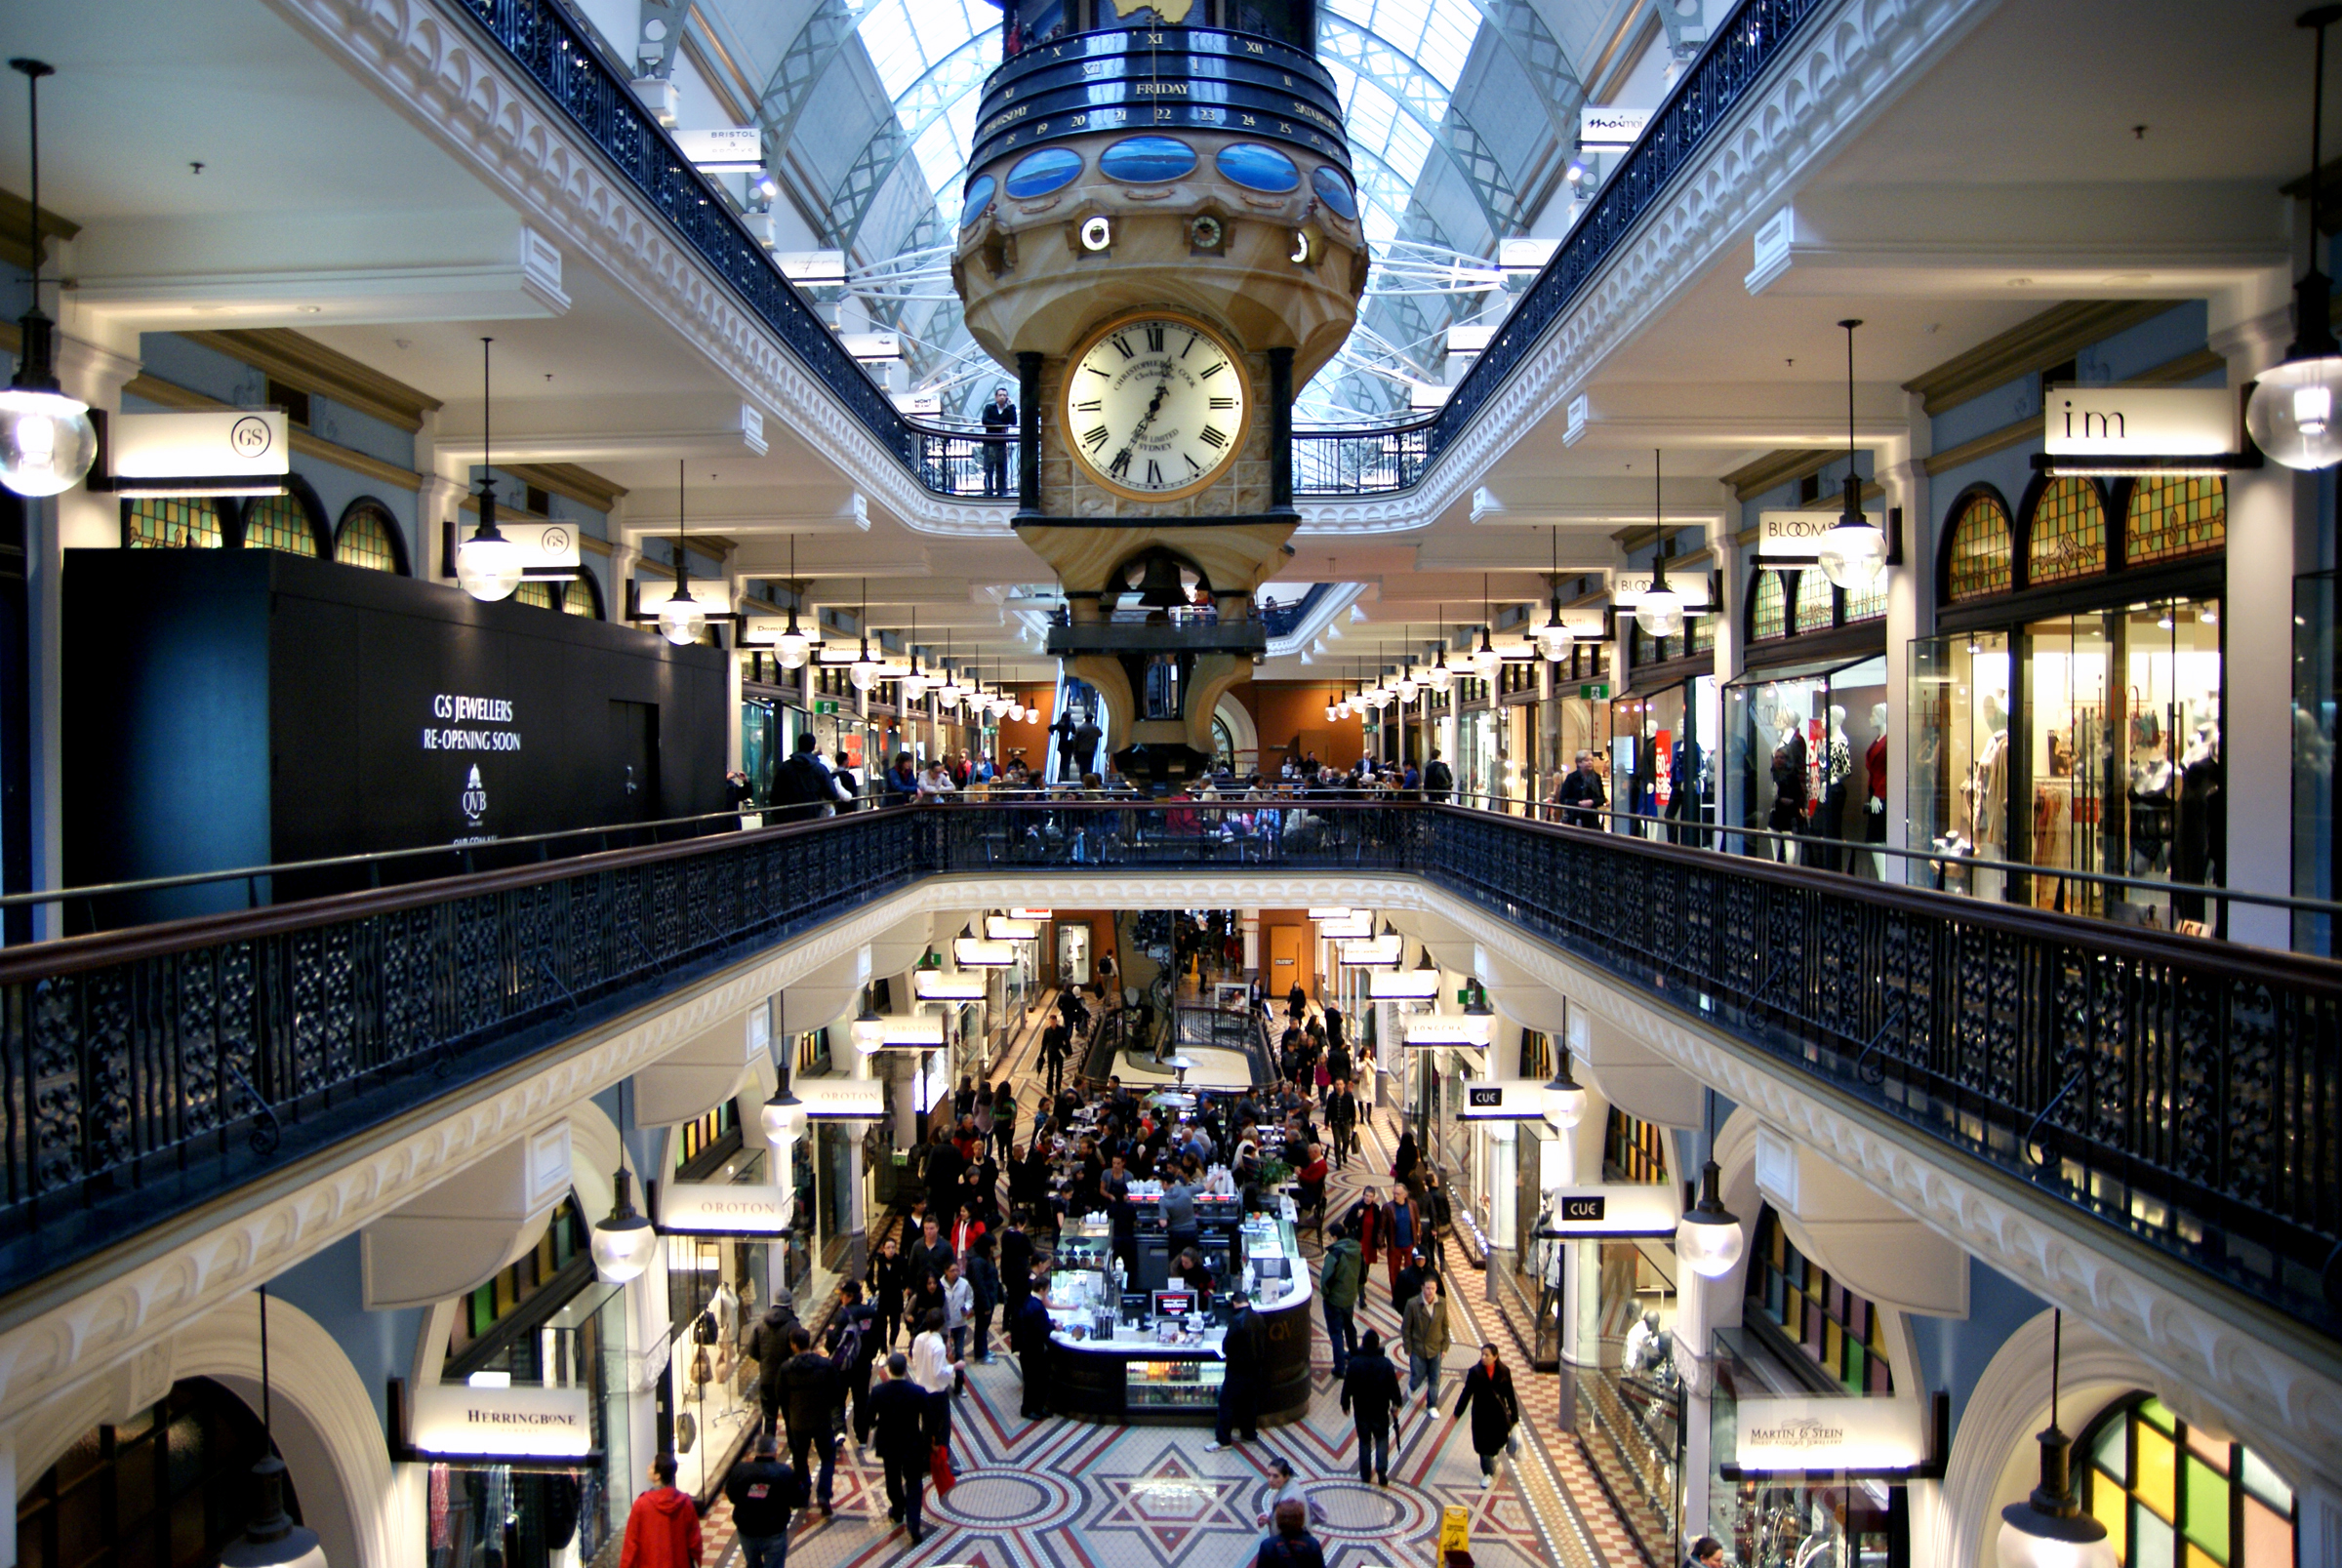
building, sydney, shopping, arches, qvbsydney, shoppingarcade, victorianarchitecture, retail, shopping mall, largeclock